Walter Hasenclever

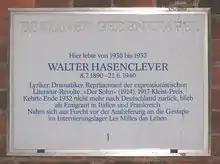
Memorial plaque for Hasenclever at Ludwig-Barnay-Platz 3, Berlin-Wilmersdorf

Since 1996 the Walter Hasenclever Prize has been awarded to a German-language writer every two years. Winners have included Peter Rühmkorf (1996), George Tabori (1998), Oskar Pastior (2000), Marlene Steerewitz (2002) and Friedrich Christian Delius (2004). The funds come from the Walter Hasenclever Society ("Walter-Hasenclever-Gesellschaft") as well as the town of Aachen, the Schiller Society, and Hasenclever's old school, the Einhard Gymnasium.